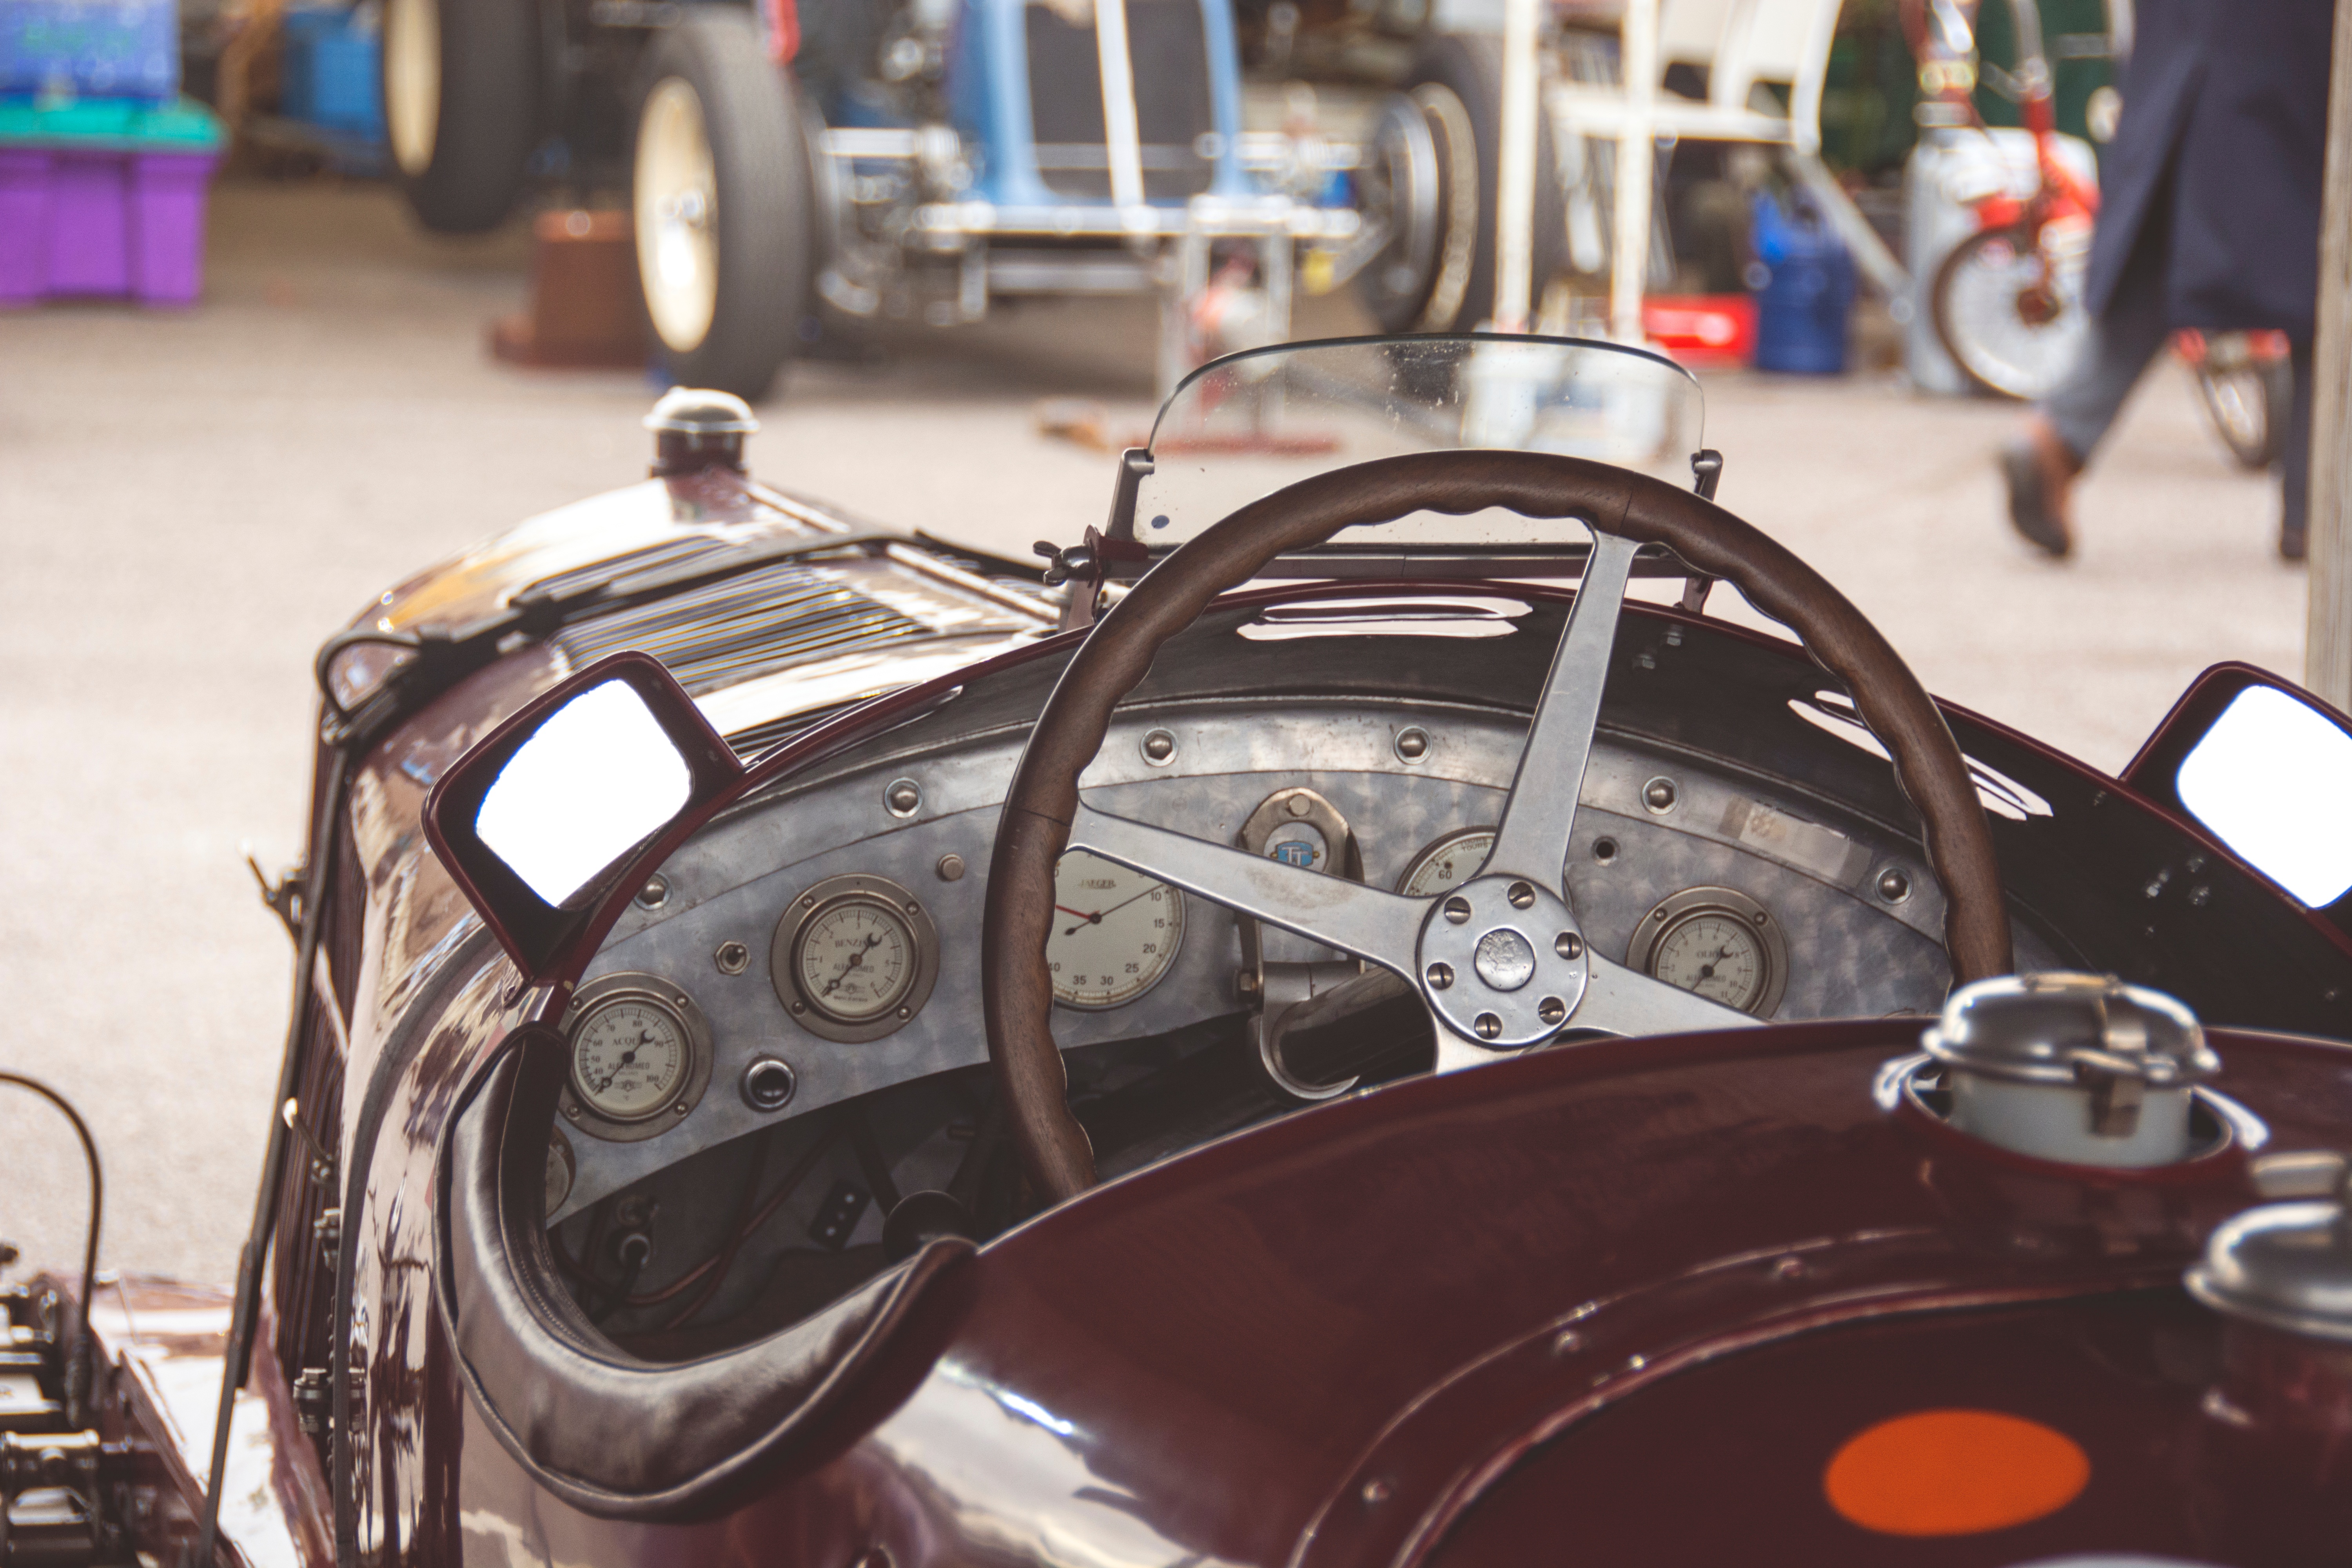
car, wheel, window, vehicle, vintage car, engine, classic, antique car, land vehicle, automobile make, aircraft engine